Caledonian Railway 294 and 711 Classes

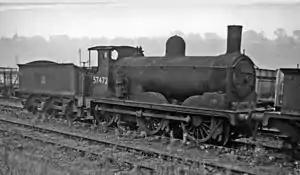
711 class No. 57472 at Bo'ness 4 October 1961

The Caledonian Railway 294 and 711 Classes (nicknamed "Jumbo") were 0-6-0 steam locomotives designed by Dugald Drummond for the Caledonian Railway (CR) and introduced in 1883. After Drummond's retirement, construction of the class continued under Smellie, Lambie and McIntosh.